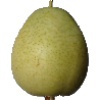
Label: Pear 1